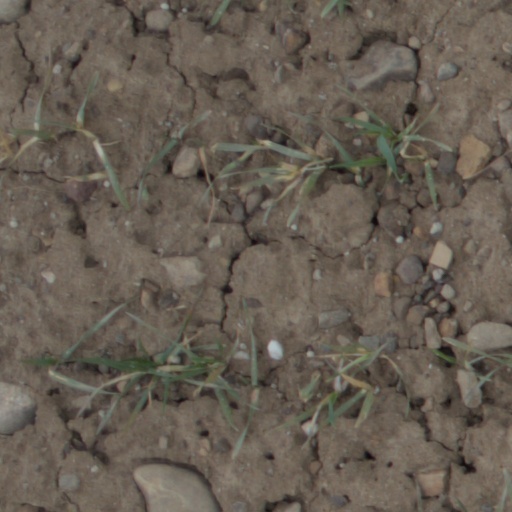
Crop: wheat